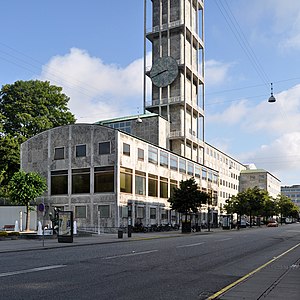
Fredede bygninger i Aarhus Kommune
Aarhus Rådhus, eksteriør fra syd langs Park Allé. (FBB 1097118) This is a photo of a listed building in Denmark, number 751-397720-2 in the Heritage Agency of Denmark database for Listed Buildings.
Denne liste over fredede bygninger i Aarhus Kommune viser alle fredede bygninger i Aarhus Kommune, bortset fra kirker. Listen bygger på data fra Kulturarvsstyrelsen.